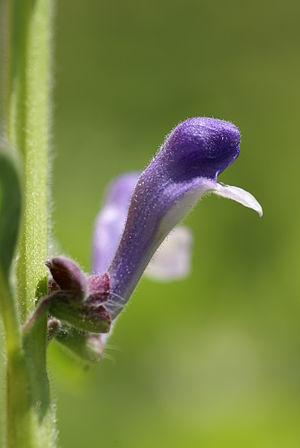
La Scutellaire élevée ou Scutellaire très élevée, Scutellaria altissima L., est une espèce de plantes de la famille des Lamiacées. Cette une plante originaire du pourtour de la Mer Noire et de l'Adriatique, de l'Azerbaïdjan à l'Italie, s'est répandue en Europe. Utilisée en médecine traditionnelle chinoise et par les Amérindiens, elle est parfois cultivée pour ses propriétés médicinales.